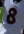
Number: 8